Ma Yuan (deity)

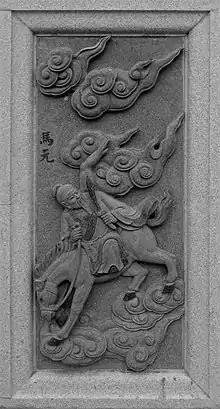
Ma Yaun

Ma Yuan is a character from the Chinese novel "Fengshen Yanyi". Ma Yuan is described as a human eating demon who became a Buddha.